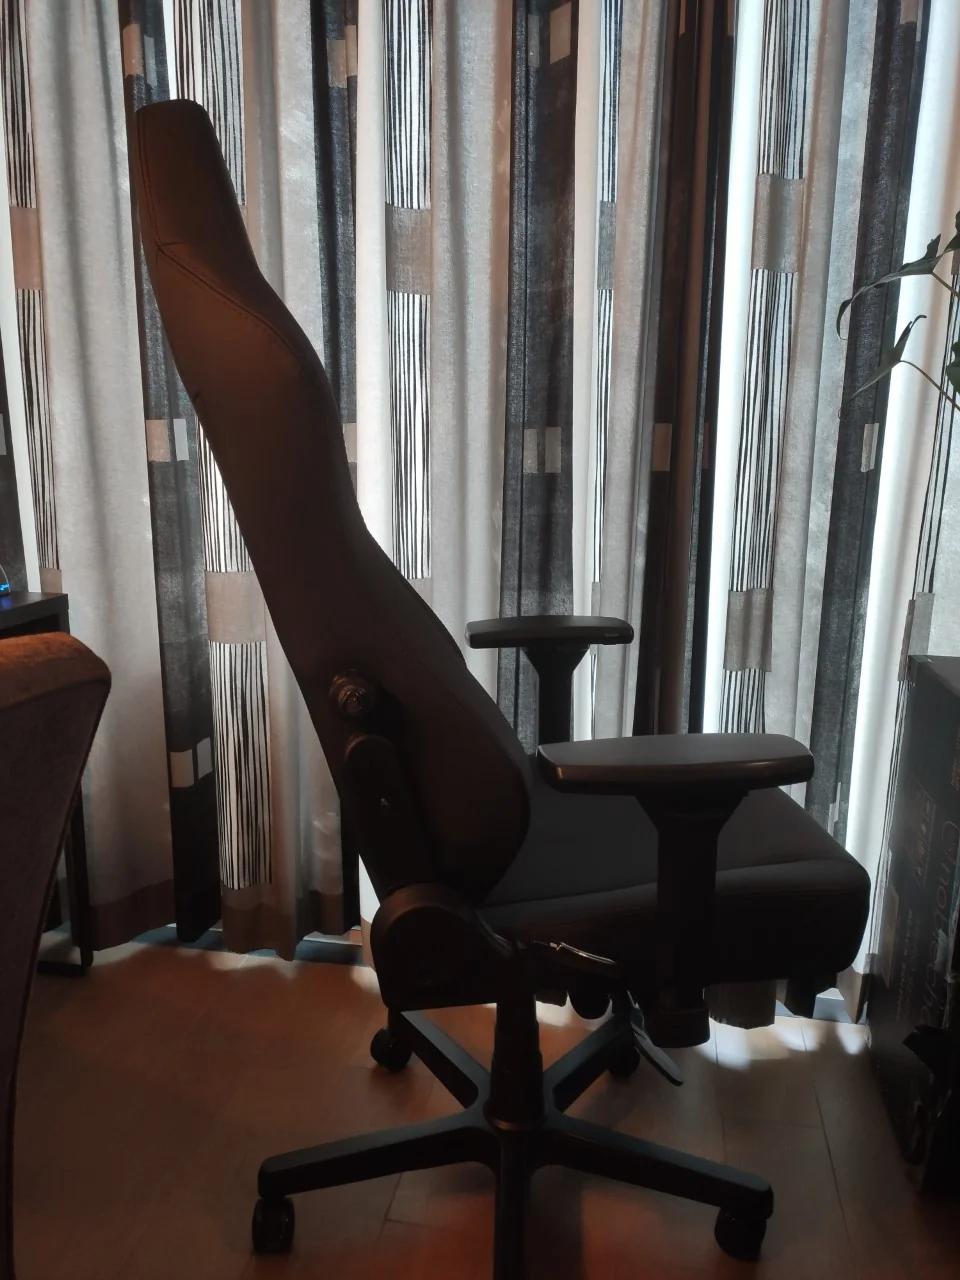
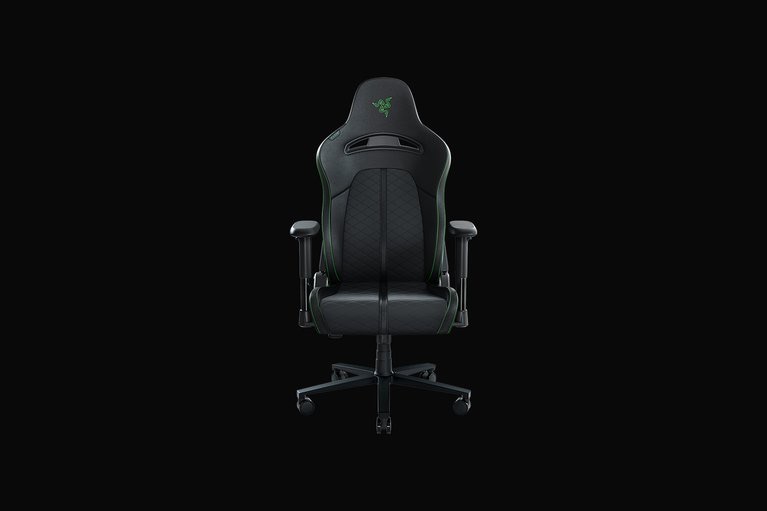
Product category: items_chair
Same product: no